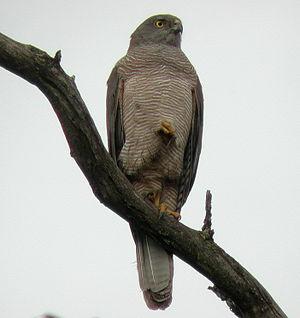
L’Autour australien est une espèce de rapaces de la famille des Accipitridae.
Ceci est une liste des oiseaux endémiques ou quasi-endémiques d'Australie.